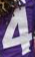
Number: 4